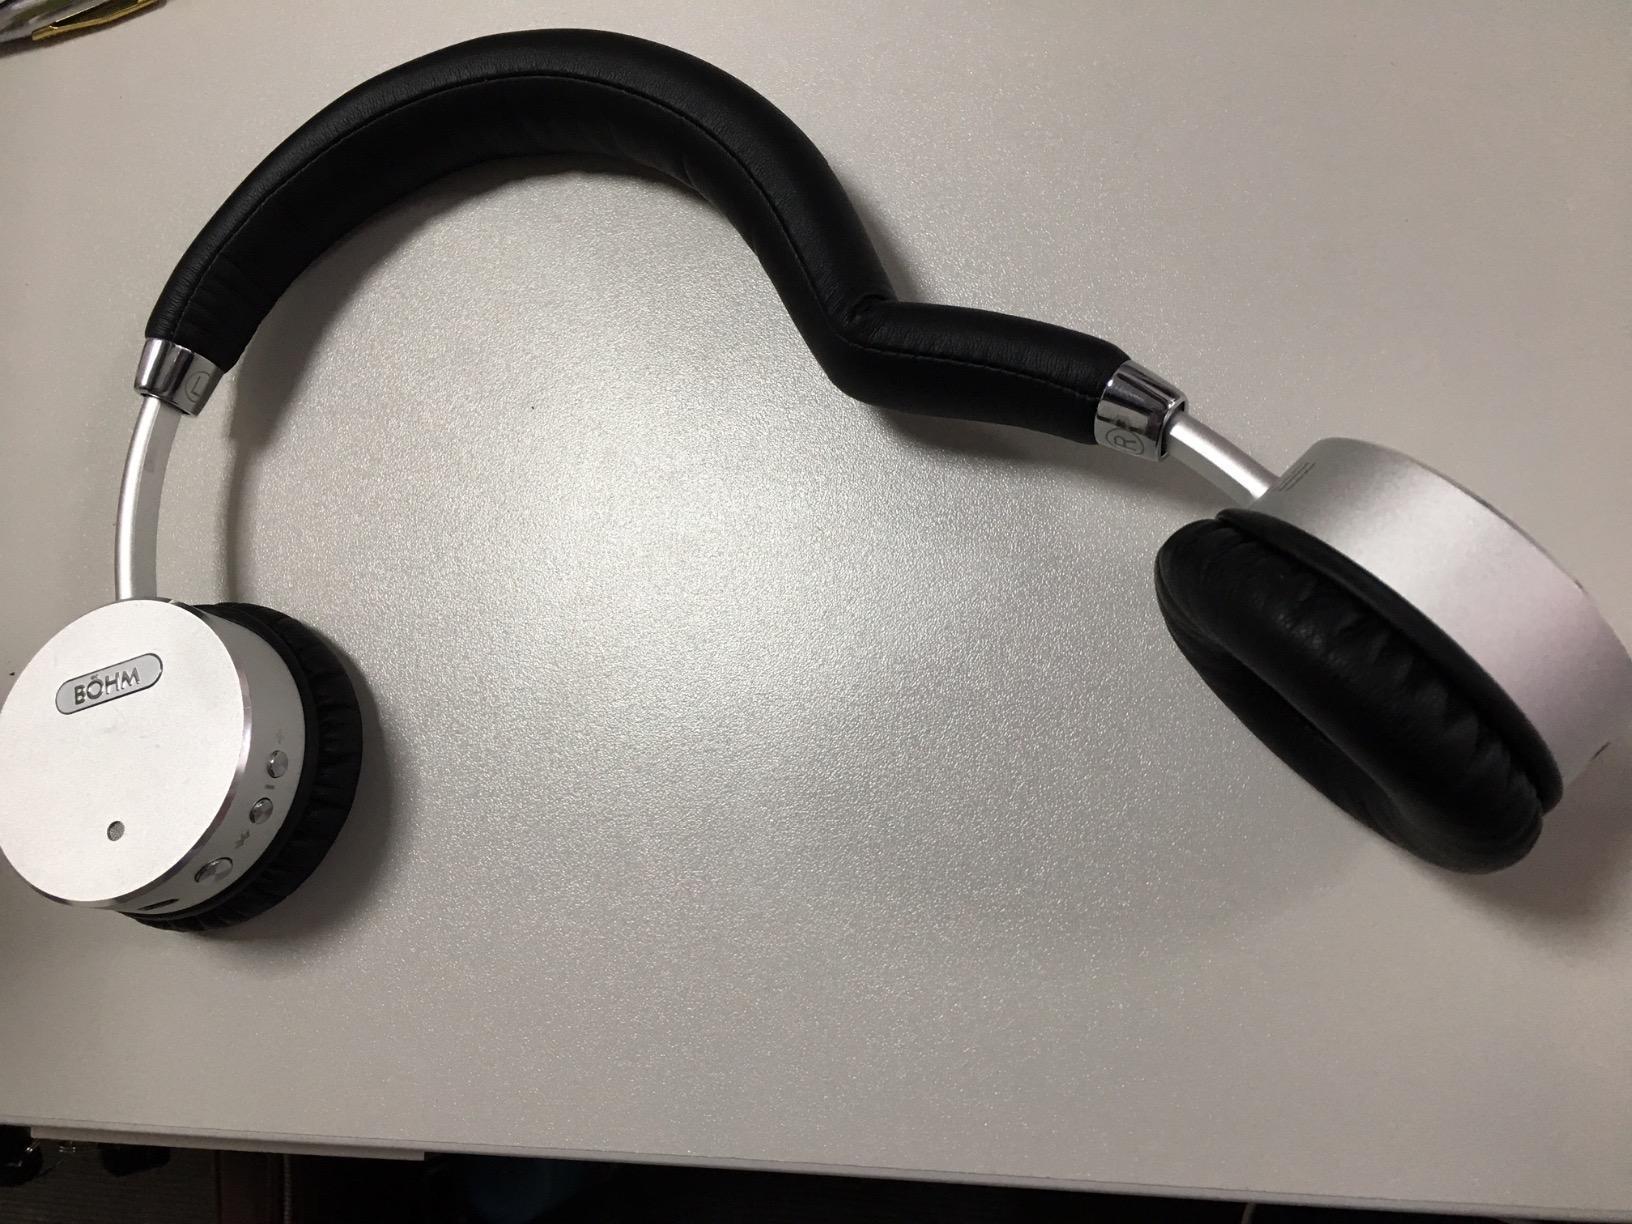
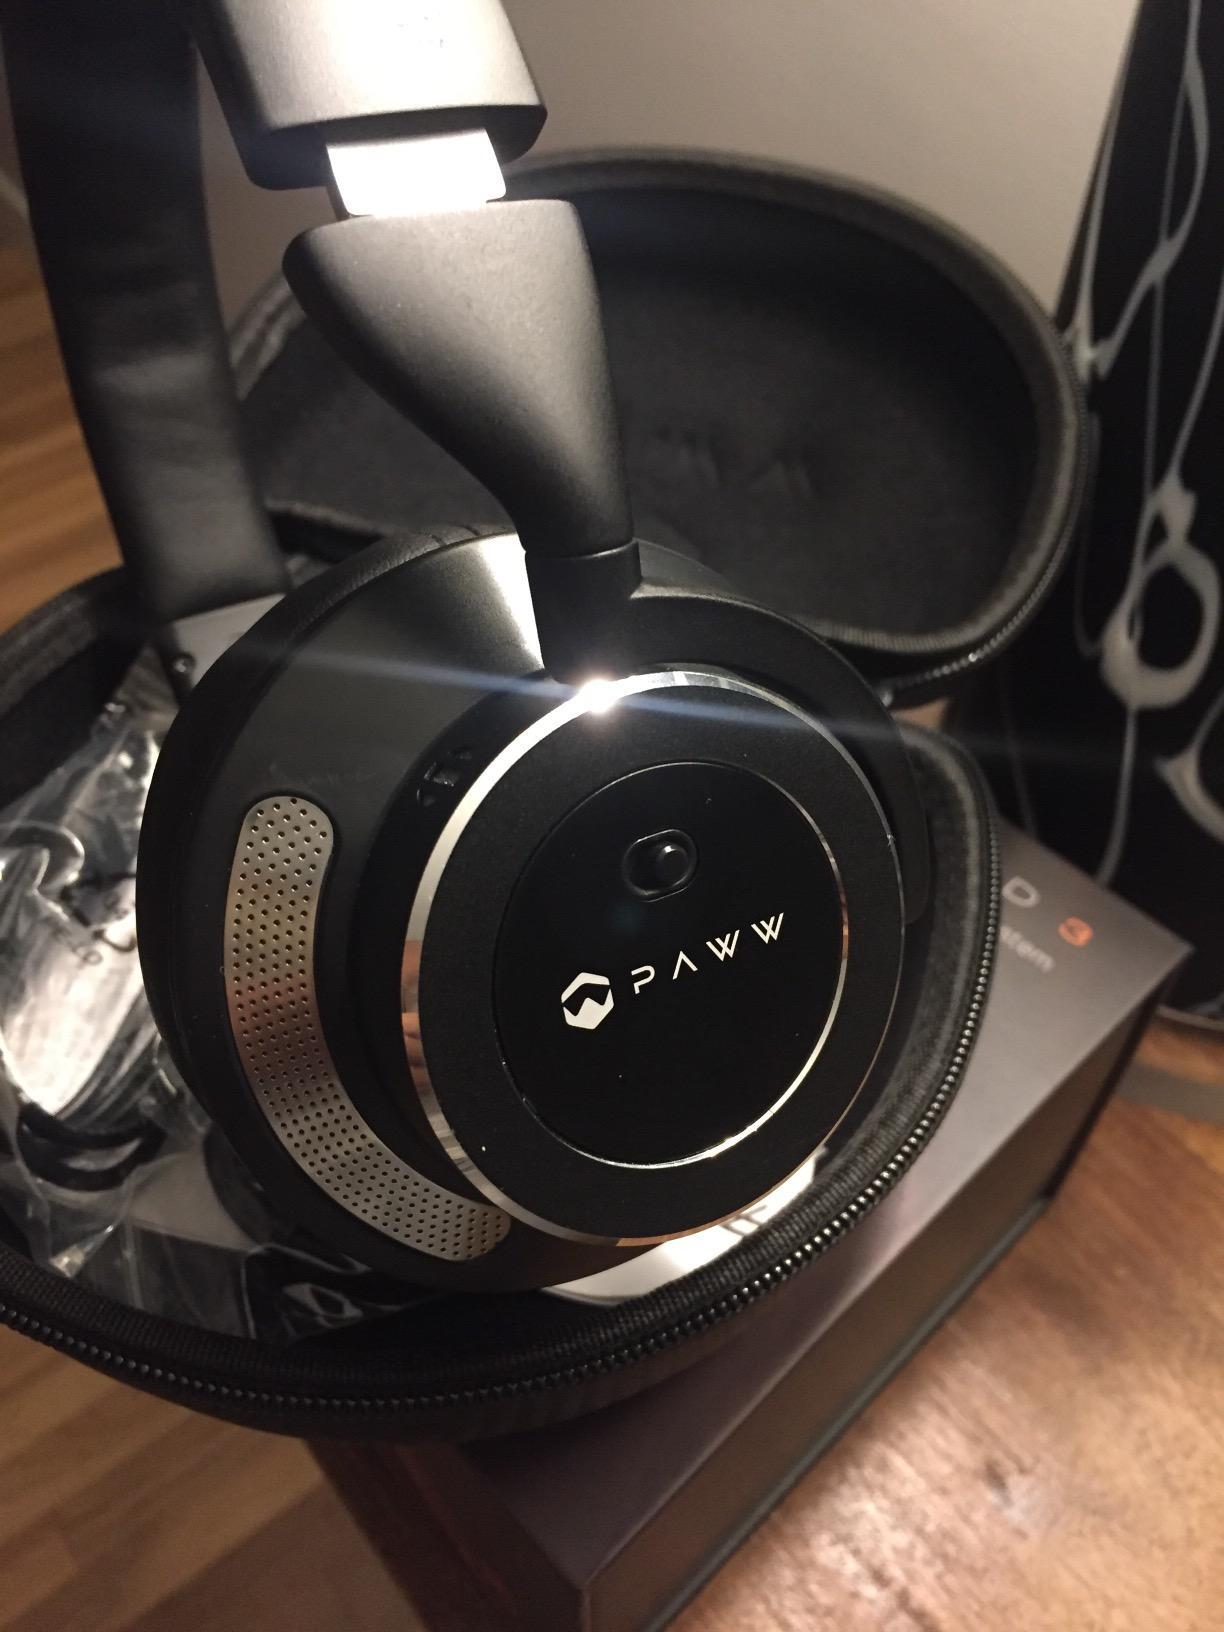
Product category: headphones
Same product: no